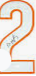
Number: 2